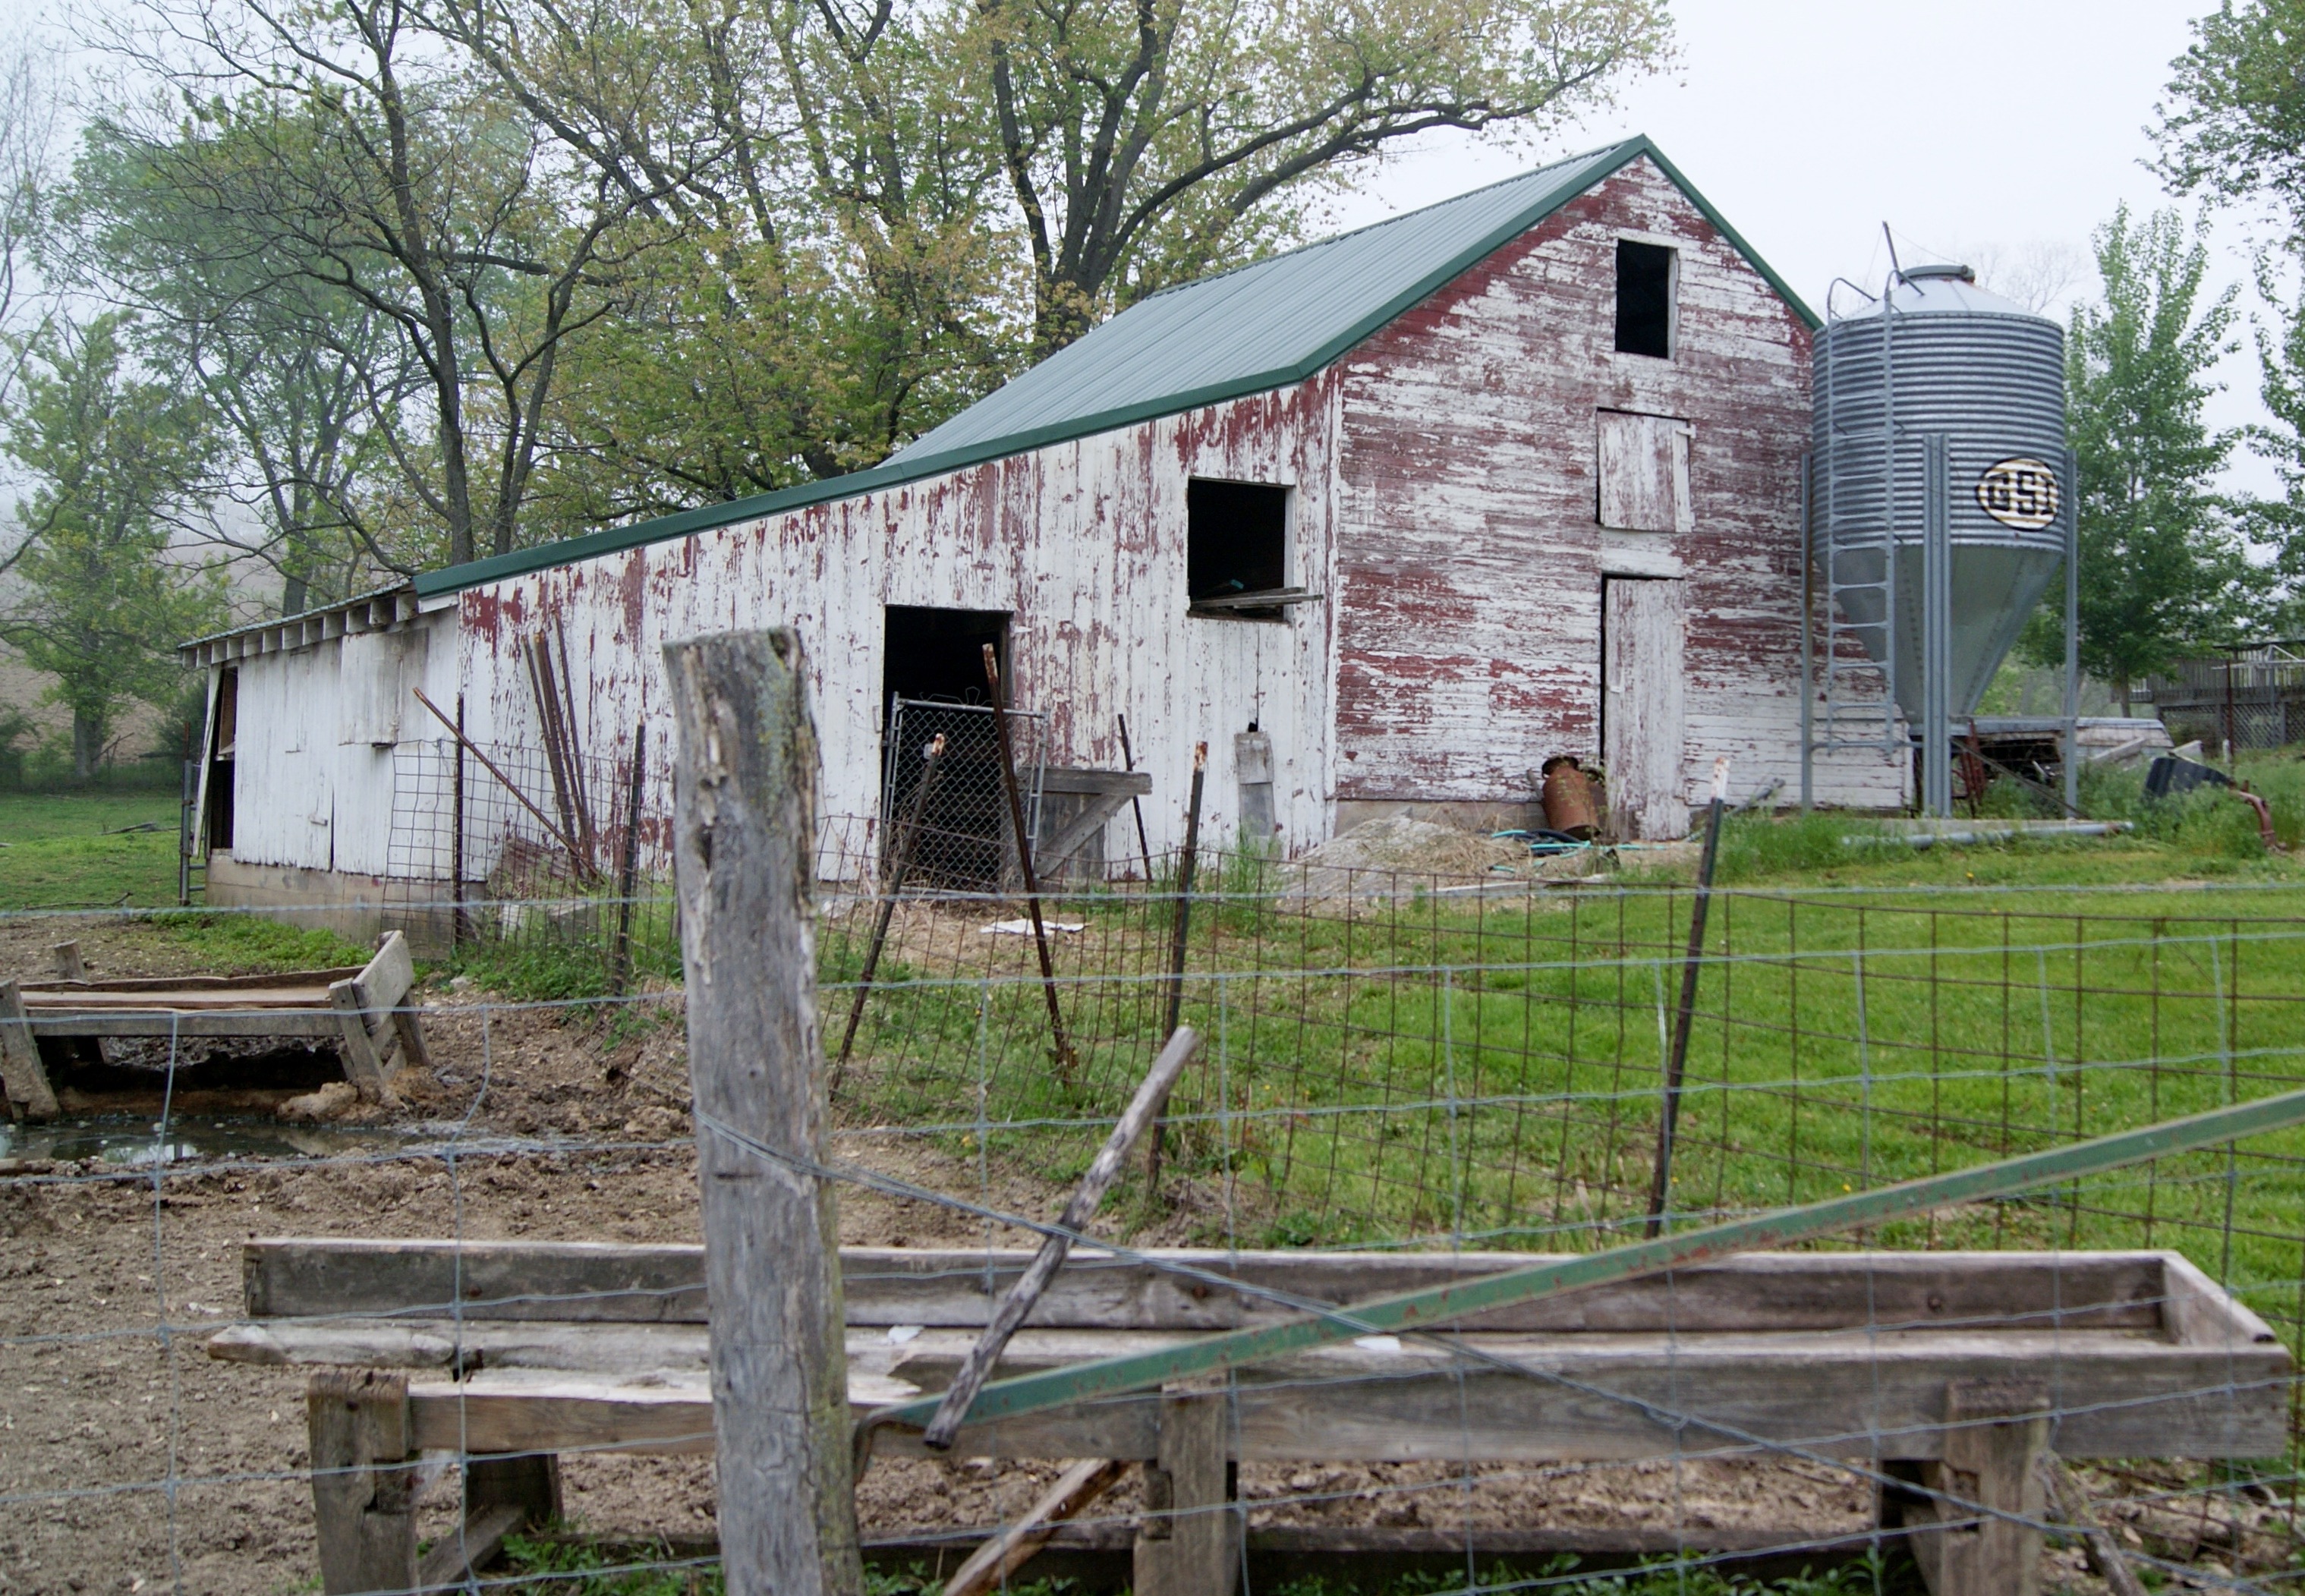
field, farm, vintage, countryside, house, building, old, barn, country, rustic, hut, shack, rural, farming, cottage, ranch, exterior, agriculture, rural area